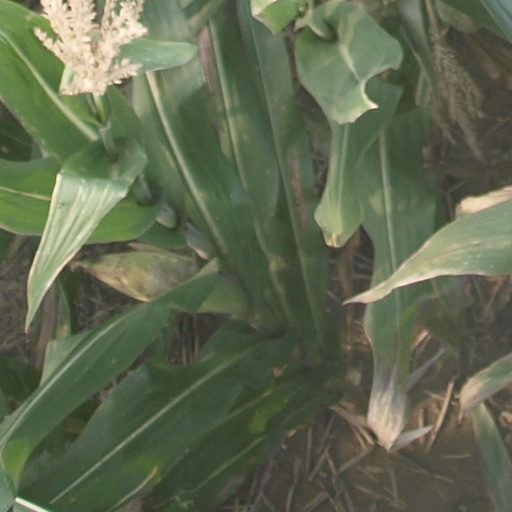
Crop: maize; corn